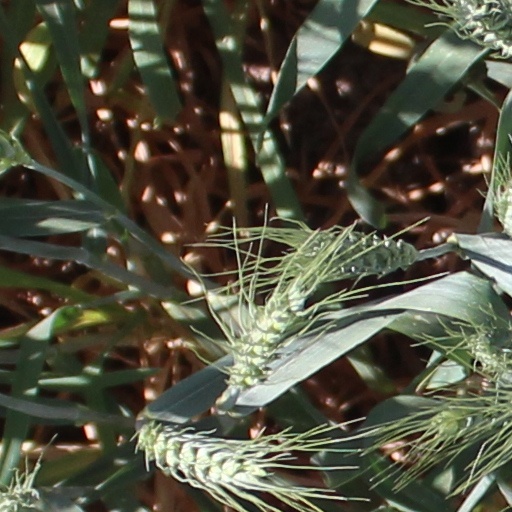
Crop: wheat